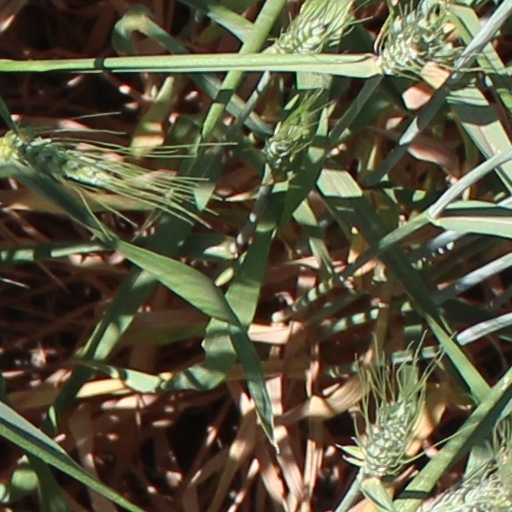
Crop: wheat